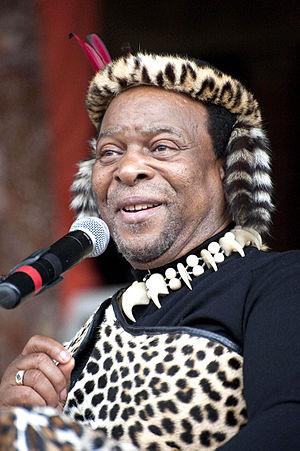
Goodwill Zwelithini kaBhekuzulu, né le 14 juillet 1948 à Nongoma en Afrique du Sud, est le roi de la nation zouloue sous la clause des directions traditionnelles de la constitution d'Afrique du Sud.
Antigua-et-Barbuda